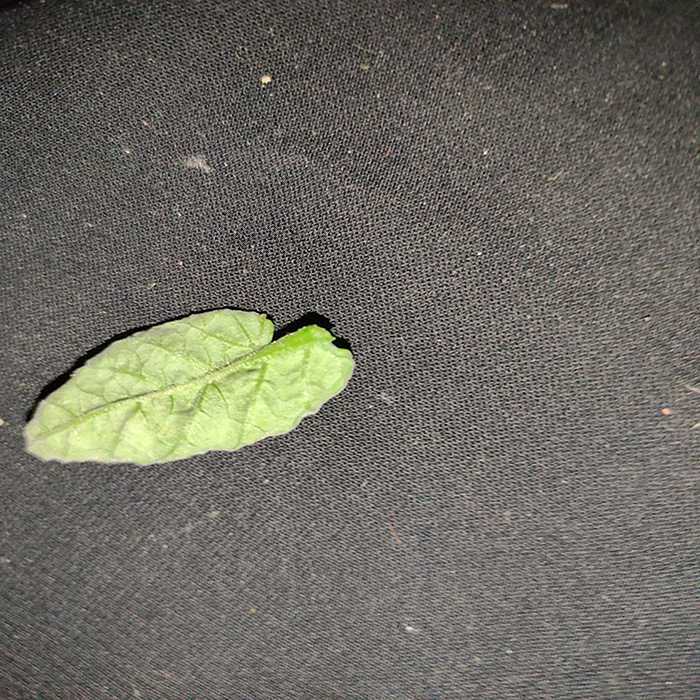
Plant: Tomato
Label: Tomato leaf curl virus